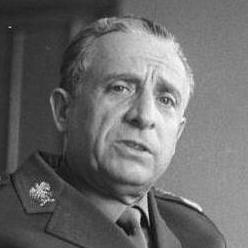
Age: 58